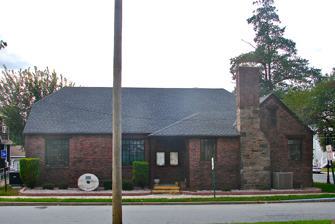
Building: Woman's Club of Newport
Country: United States of America
Year built: 1934
United States historic place Woman's Club of Newport U.S. National Register of Historic Places Newport Town Hall, October 2011 Show map of Delaware Show map of the United States Location 15 N. Augustine St., Newport, Delaware Coordinates 39°42′53″N 75°36′22″W / 39.714821°N 75.606056°W / 39.714821; -75.606056 Area less than one acre Built 1934 ( 1934 ) Architectural style Tudor Revival MPS Newport Delaware MPS NRHP reference No. 93000629 Added to NRHP July 14, 1993 Woman's Club of Newport , also known as Newport Town Hall, is a historic clubhouse located at Newport , New Castle County, Delaware .  It was built in 1934, and is a one-story, T-plan building in the Tudor Revival style. It has a three-bay-wide, two-bay-deep, gable roofed main block with a broad wing extend to the rear, resulting in a T configuration. The roof of the wing is slightly higher than that of the front section, and terminates in a clipped "jerkinhead" gable.  Originally built for the Woman's Club of Newport, in 1976, the clubhouse was sold to the Town of Newport for use as a town hall . It was added to the National Register of Historic Places in 1993. References